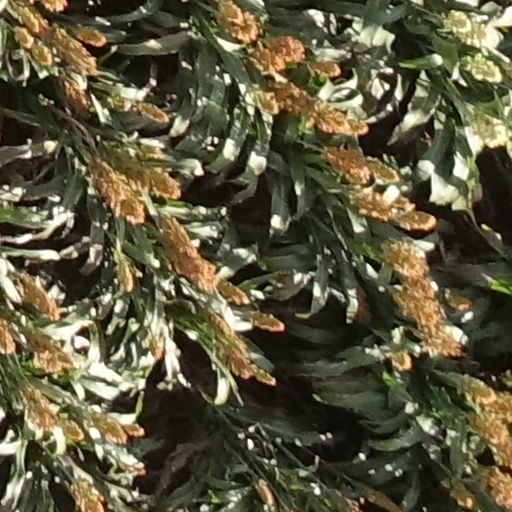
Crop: sorghum